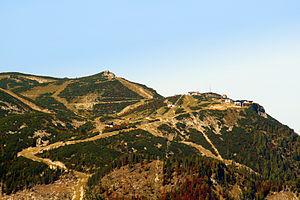
La course de montagne du Feuerkogel est une course de montagne reliant la ville d'Ebensee au sommet du Feuerkogel en Autriche. Elle s'est tenue de 1996 à 2013.
Feuerkogel est une montagne de 1 592 mètres d'altitude et une station de ski de taille moyenne, situées près de Ebensee dans le sud du Land de Haute-Autriche en Autriche.